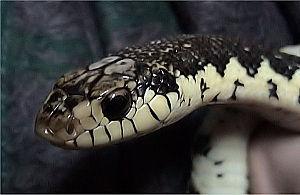
Leioheterodon madagascariensis est une espèce de serpents de la famille des Lamprophiidae.
Leioheterodon est un genre de serpents de la famille des Lamprophiidae.